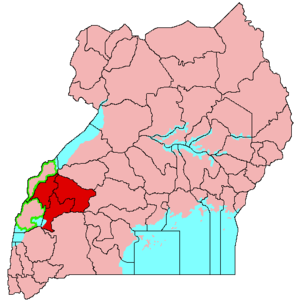
Le Toro est une région d'Ouganda et un ancien royaume d'Afrique de l'Est.
Le Rwenzururu est une région et un royaume ougandais des Rwenzori, à la frontière de la République démocratique du Congo. La région contient les districts de Bundibugyo, Kasese et Ntoroko.